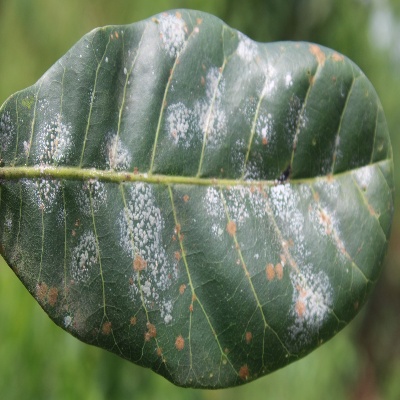
Crop: Cashew
Condition: red rust